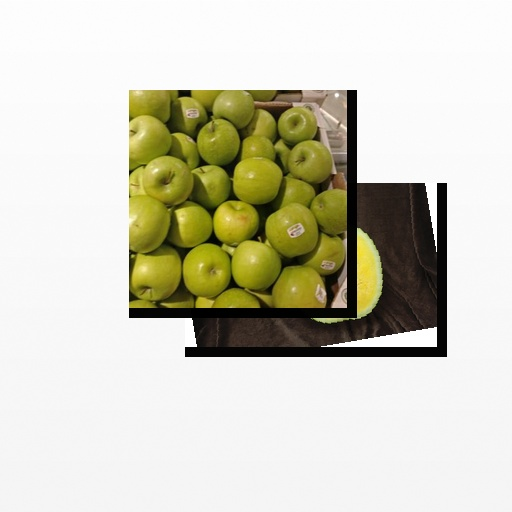
Food items: apple, watermelon